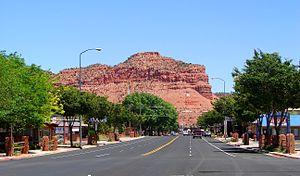
Kanab est une ville américaine située dans le comté de Kane, dont elle est le siège, dans l’extrême sud de l’Utah. Le recensement de 2000 a indiqué une population de 3 564 habitants.